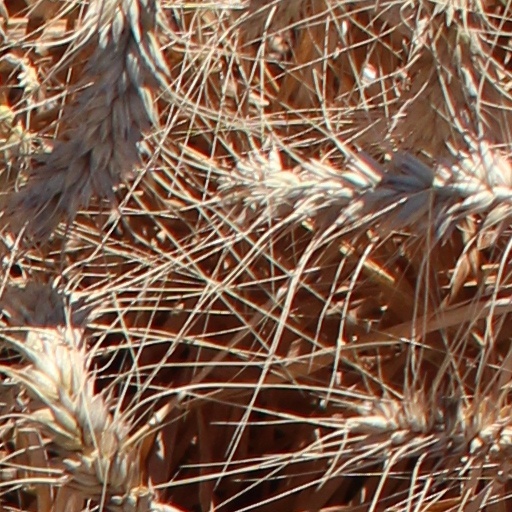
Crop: wheat